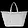
Label: Bag